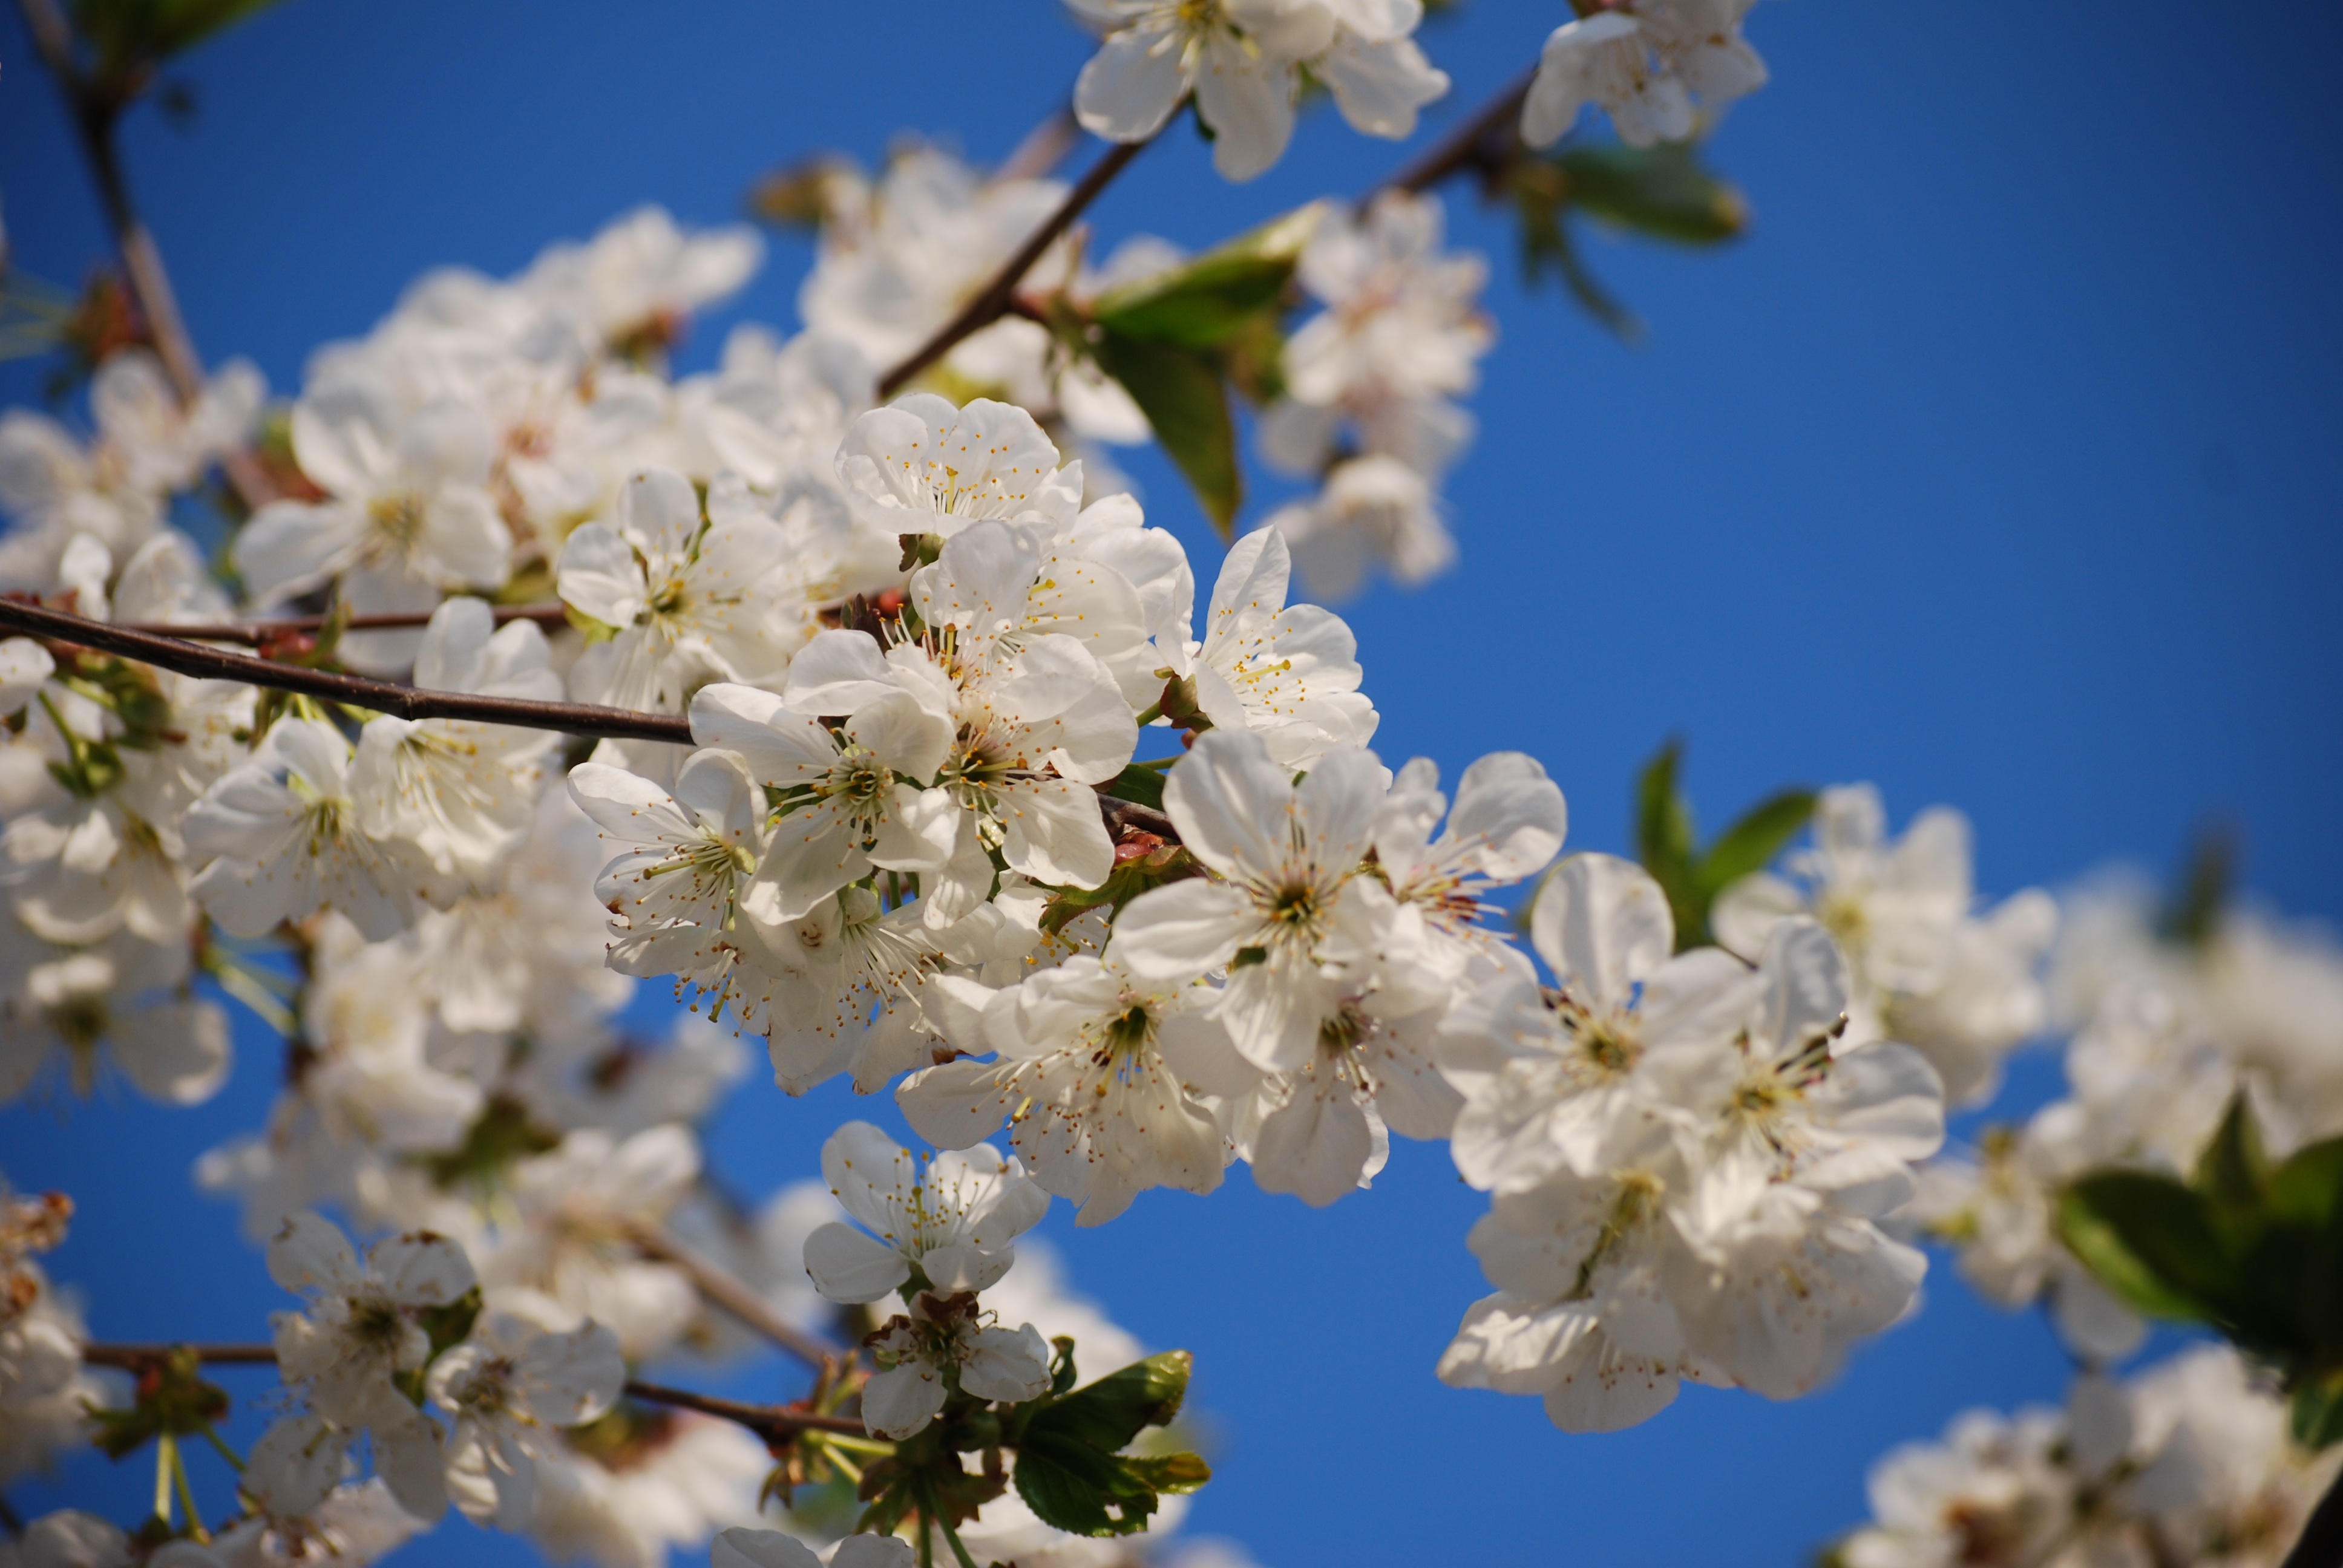
tree, branch, blossom, plant, fruit, flower, food, spring, produce, flora, season, cherry blossom, macro photography, flowering plant, land plant